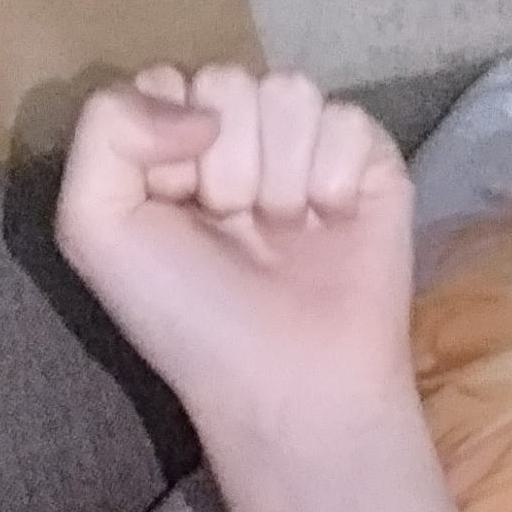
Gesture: fist